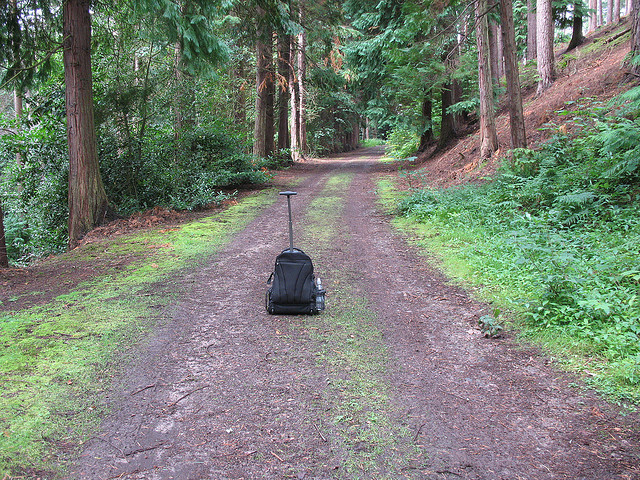
A dirt road train in the woods with a wheeled black backpack left in the middle of the road.